Telescope

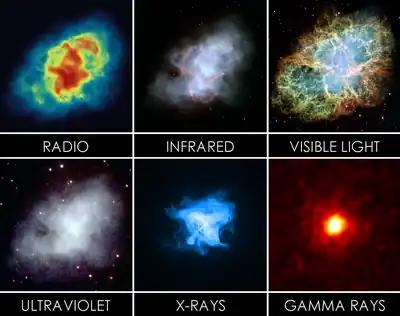
Six views of the Crab Nebula at different wavelengths of light

The earliest existing record of a telescope was a 1608 patent submitted to the government in the Netherlands by Middelburg spectacle maker Hans Lipperhey for a refracting telescope. The actual inventor is unknown but word of it spread through Europe. Galileo heard about it and, in 1609, built his own version, and made his telescopic observations of celestial objects.